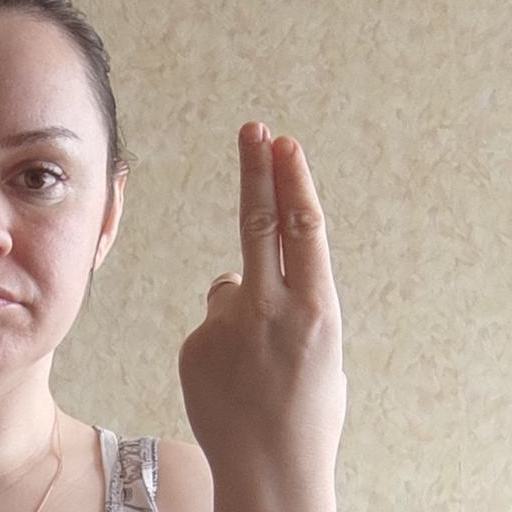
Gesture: two_up_inverted